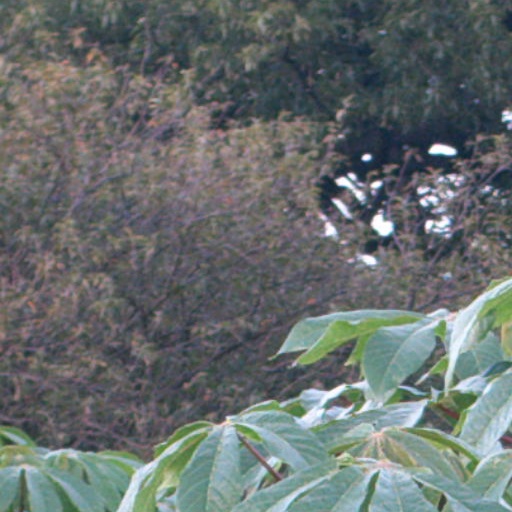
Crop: cassava